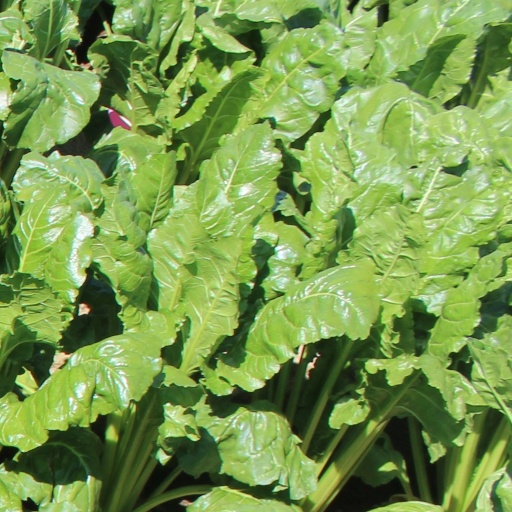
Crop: sugar beet